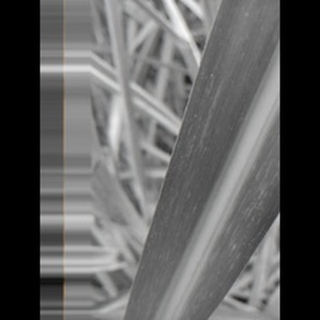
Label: sugarcane_mosaic